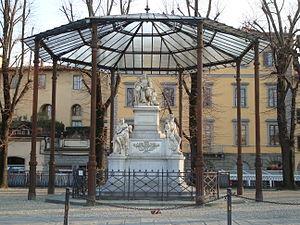
Monument Demidoff, Florence, sculpture de Lorenzo Bartolini, achevée par Pasquale Romanelli en 1871, située sur la ""Piazza Demidoff"" sur les bords de l'Arno"
Nikolaï Nikititch Demidoff est un industriel et mécène russe, né le 9 novembre 1773 et mort le 22 avril 1828, à Florence.